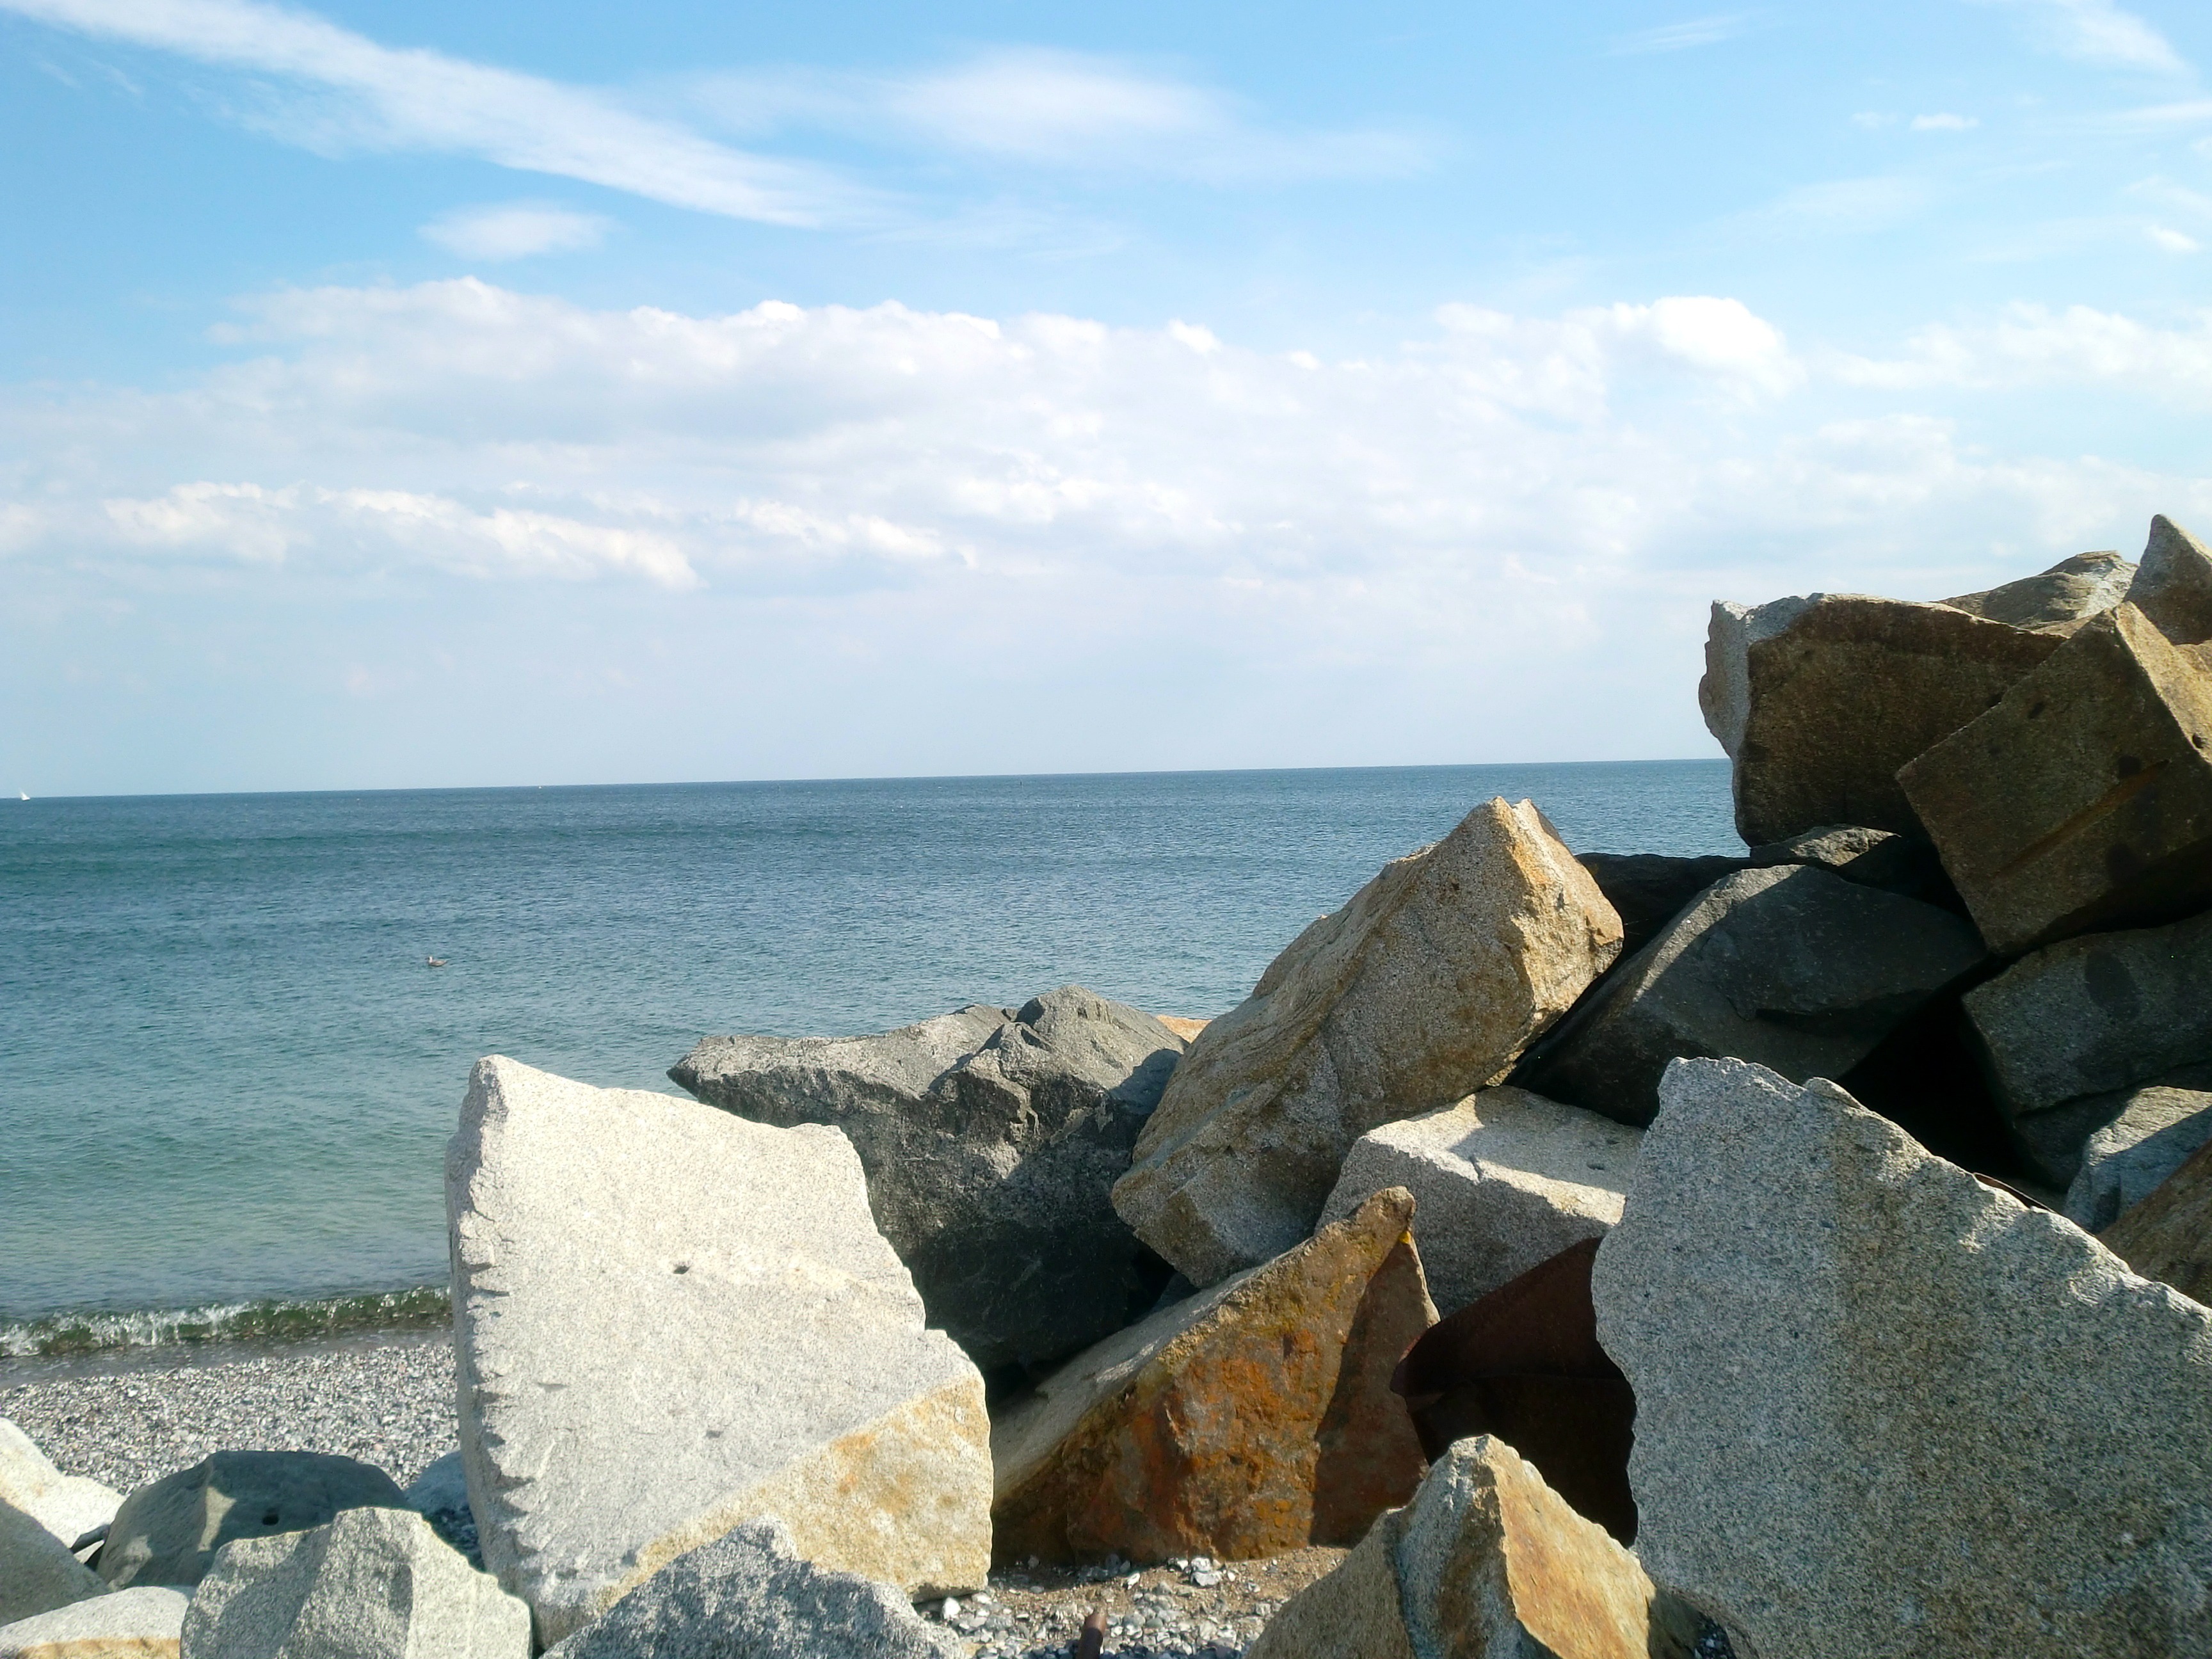
beach, landscape, sea, coast, water, nature, sand, rock, ocean, sky, shore, vacation, cliff, cove, bay, terrain, material, body of water, relaxation, geology, idyll, cape, baltic sea, on the go